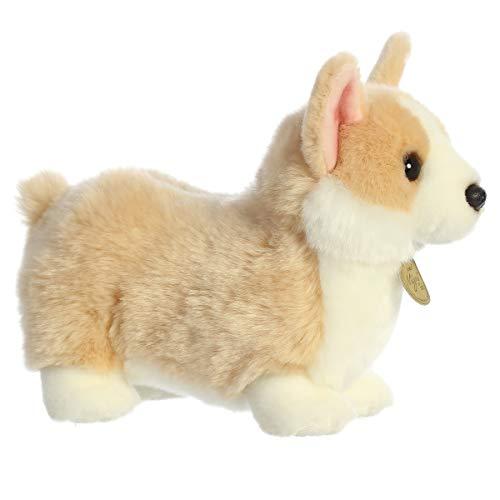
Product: Aurora - Miyoni - 9.5" Pembroke Welsh Corgi Pup
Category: Toys & Games | Stuffed Animals & Plush Toys | Stuffed Animals & Teddy Bears
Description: Miyoni products are hand stitched and made with care.
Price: $54.05
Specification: ProductDimensions:4.5x10x7inches|ItemWeight:6.5pounds|ShippingWeight:6.5pounds(Viewshippingratesandpolicies)|ASIN:B083FLWC6P|Itemmodelnumber:26413|Manufacturerrecommendedage:0monthsandup